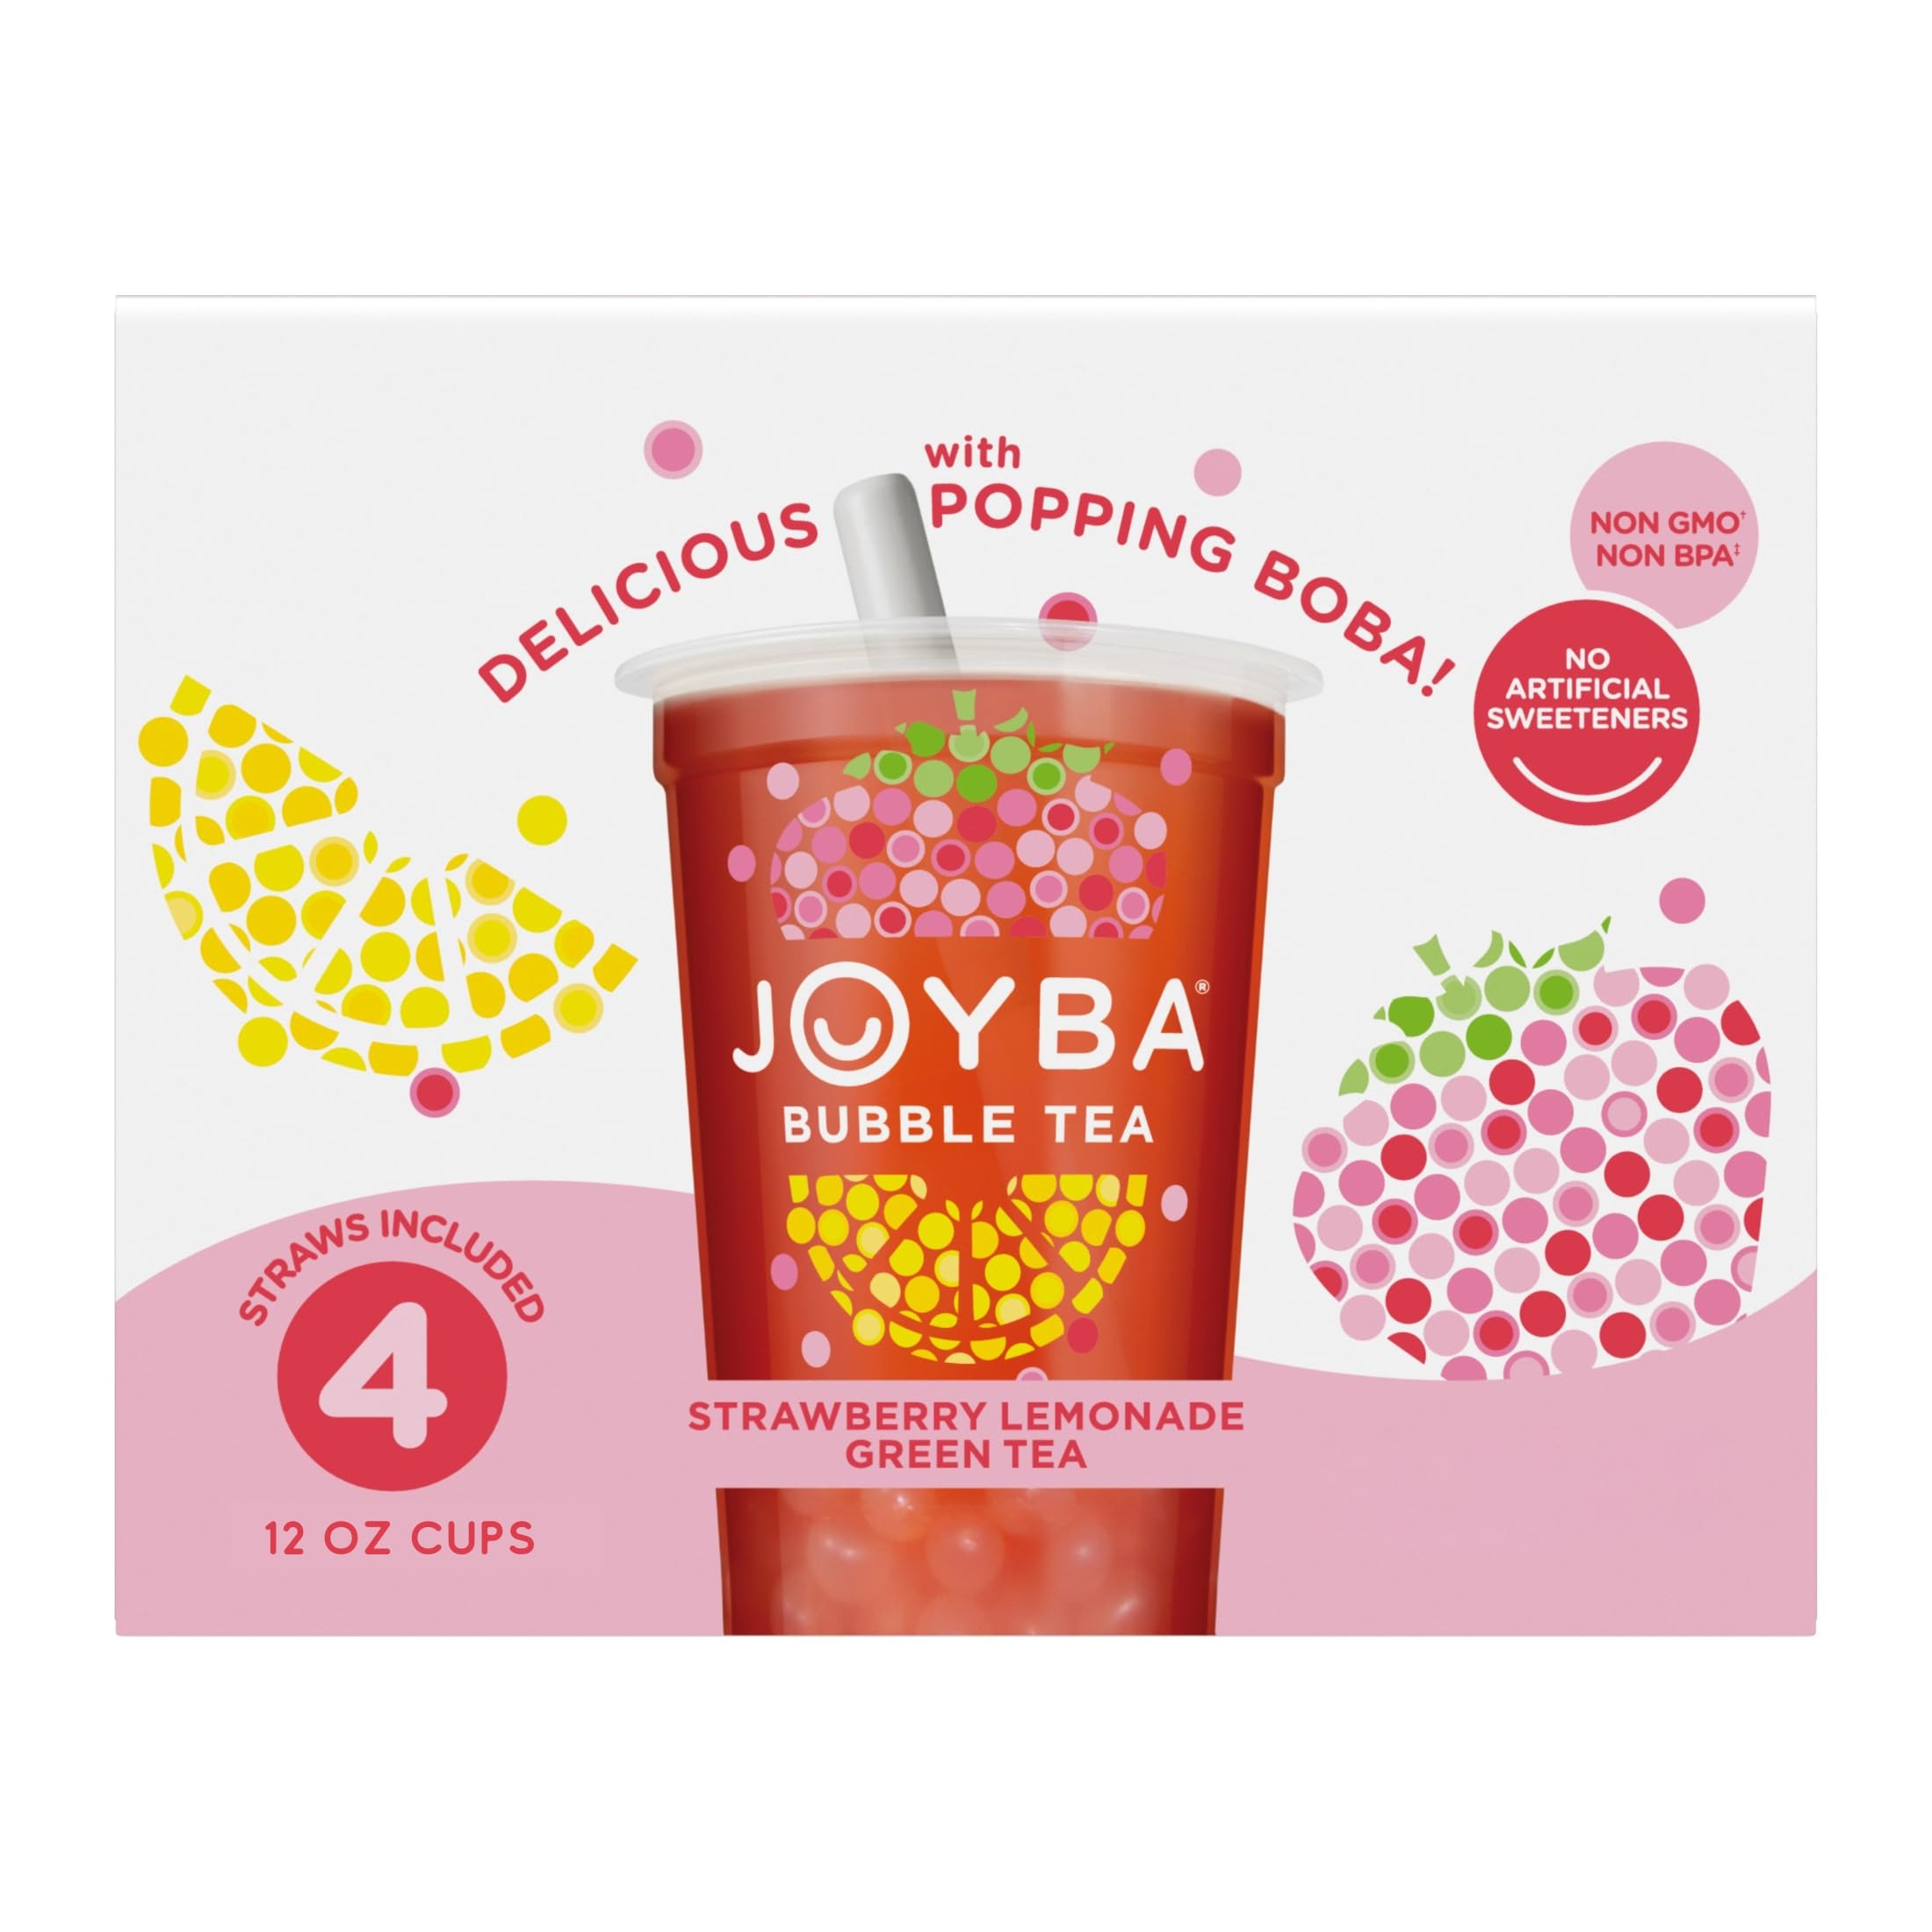
Item Name: Joyba Bubble Tea Strawberry Lemonade Green Tea, 4 Pack, 12 fl. oz. Cups
Bullet Point 1: 4 - 12 oz cup of JOYBA Strawberry Lemonade Green Tea Bubble Tea
Bullet Point 2: Exceed Expectations of What Tea Can Be - JOYBA Bubble Teas Real Brewed Tea that is infused with vibrant fruit flavors with no artificial flavors or sweeteners!
Bullet Point 3: No Boba Shop or Kit Needed – JOYBA Bubble Tea lets you share the joy of popping boba anywhere because you don’t need a Boba Shop or Kit to pop these lightly flavored bubbles!
Bullet Point 4: A Burst of Joy in Every Sip - JOYBA Bubble Tea offer a Burst of Joy in Every Sip with our delicious popping boba in every sip
Bullet Point 5: JOYBA Bubble Tea includes an easy to use straw so you can easily enjoy you Boba on the go
Value: 48.0
Unit: Ounce

Price: 9.48